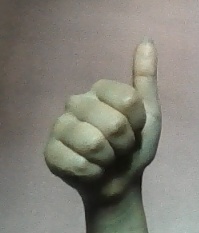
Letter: aleff